Albany Monteith Historic District

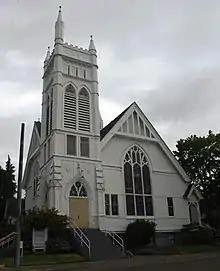
Whitespires Church in Albany's Monteith District

The Monteith Historic District is home to many different buildings of interest, including the Monteith House located at 518 Second Avenue, which now used as a museum. It is owned by the City of Albany, and the non-profit Monteith Historic Society provides financial and volunteer resources for its maintenance, restoration and operation. Another notable structure is the Breckenridge House at 1122 Ferry Street SW.